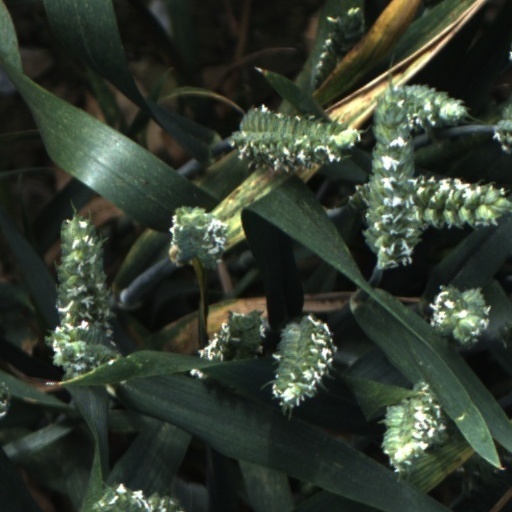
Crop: wheat